Canton of Saint-Martin-de-Ré

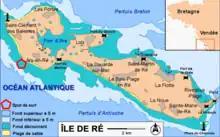
image_map of Île de Ré : physical geography and urbanization

The canton was located in the eastern part of Île de Ré and belonged to the arrondissement of La Rochelle. Its chef-lieu was the small port town of Saint-Martin-de-Ré. The canton comprised the following communes: